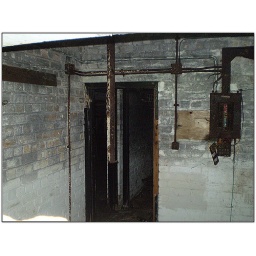
Sealed off area on the ground floor below the main chapel